Barnstorming (video game)

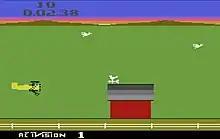
Gameplay screenshot

The player must pilot a biplane through a series of barns in the shortest time possible while dodging windmills, weather vanes, and geese. Bumping into anything slows down the plane for a couple of seconds, increasing the overall time.